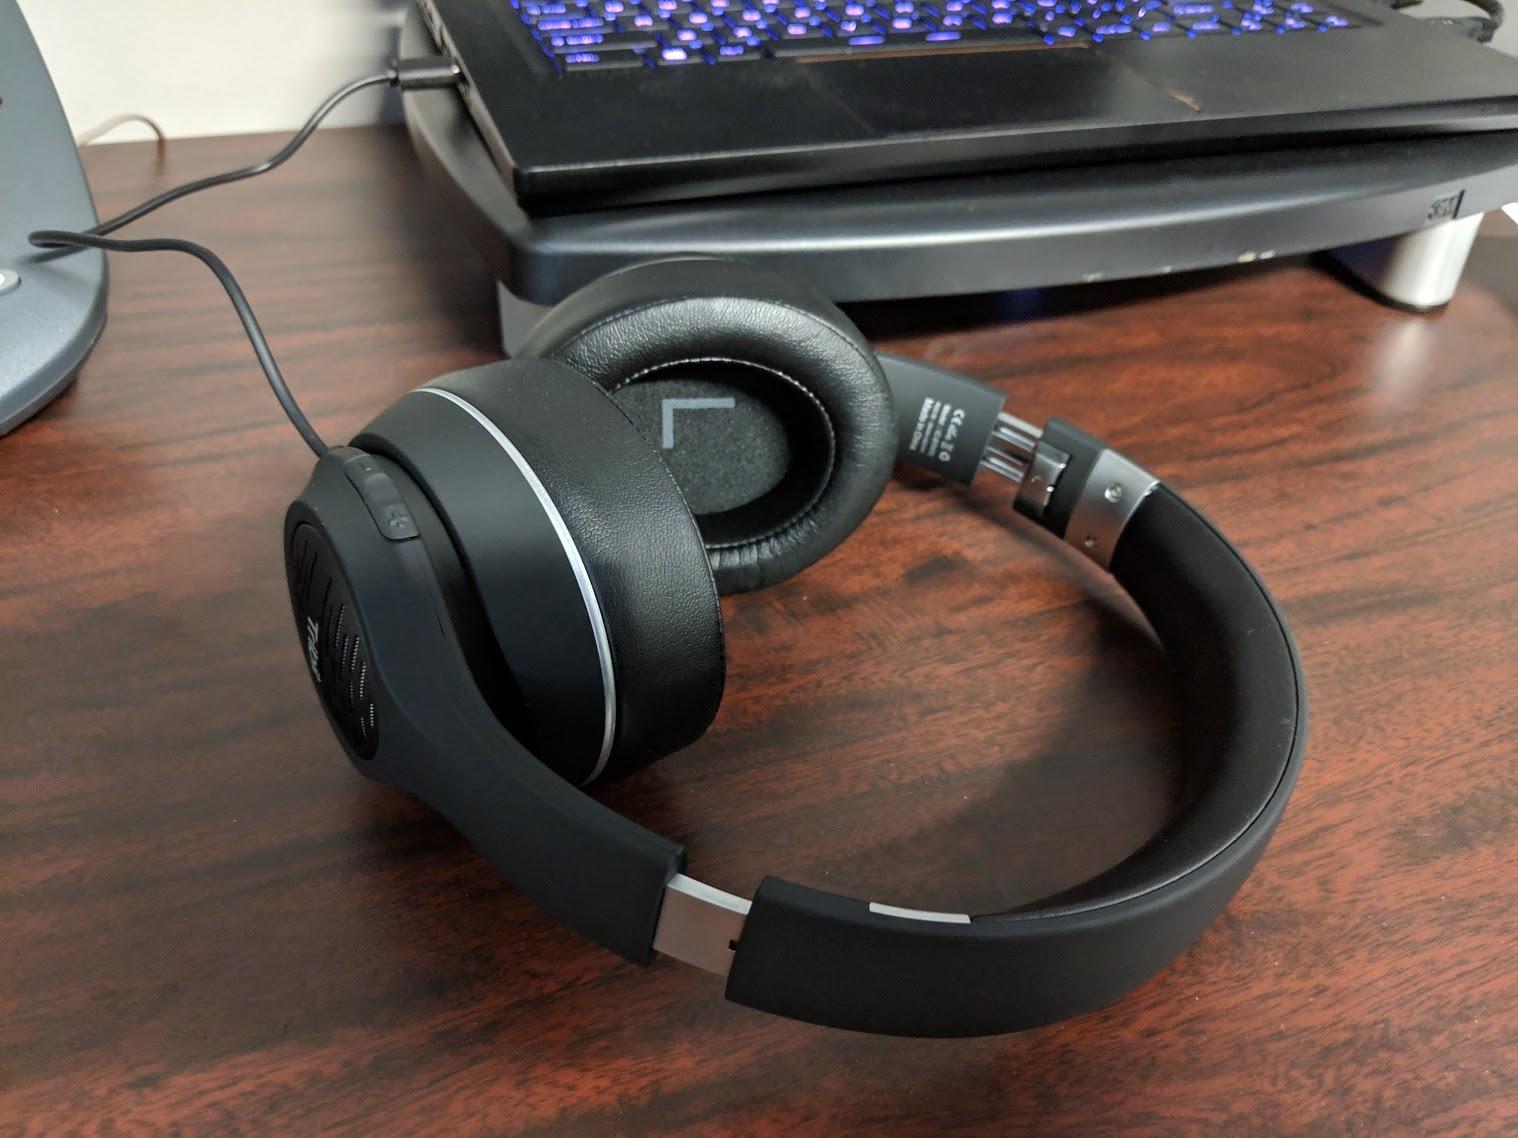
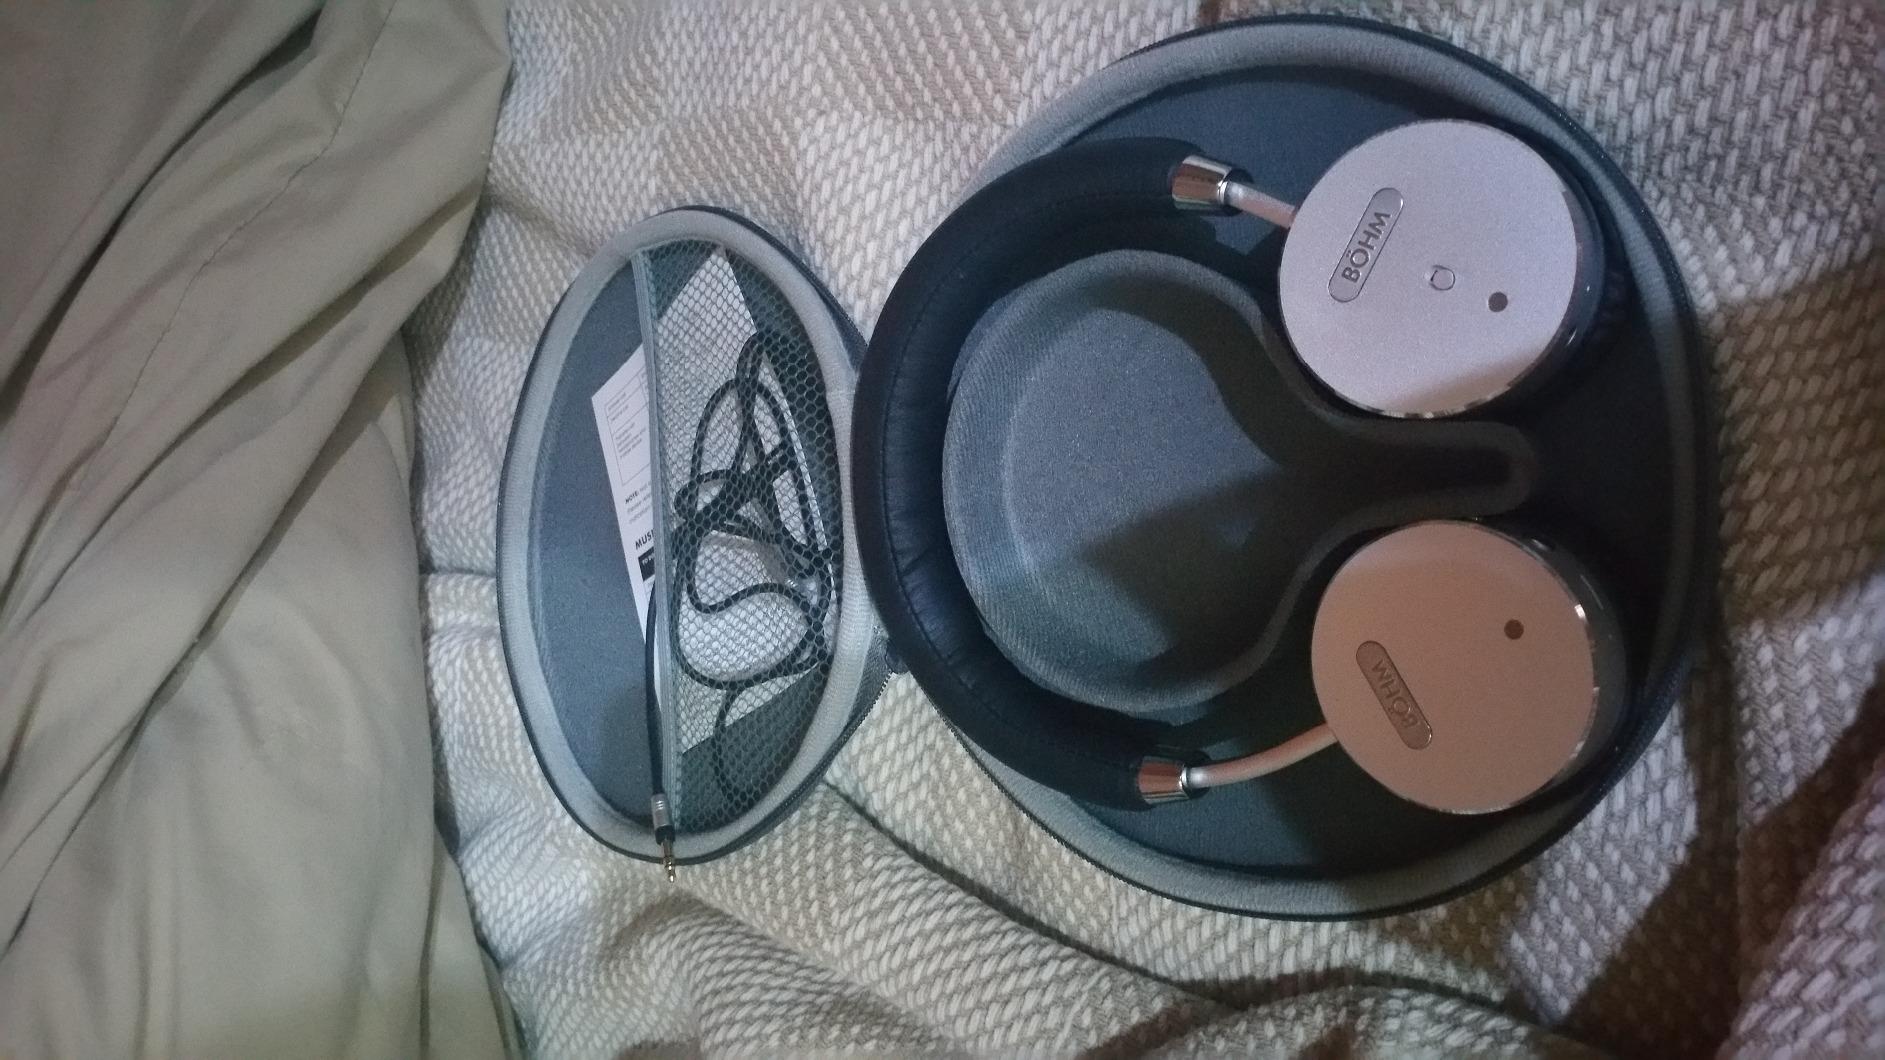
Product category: headphones
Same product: no